Christian Thomas (ice hockey)

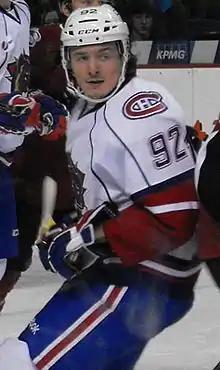
Thomas with the Hamilton Bulldogs in 2013

Christian Patrick Thomas (born May 26, 1992) is a Canadian professional ice hockey forward for the Iserlohn Roosters of the Deutsche Eishockey Liga (DEL). He was selected in the second round, 40th overall, by the New York Rangers of the National Hockey League (NHL) in the 2010 NHL Entry Draft. Thomas has also previously played for the Montreal Canadiens and Arizona Coyotes. He is the son of former NHL player Steve Thomas.